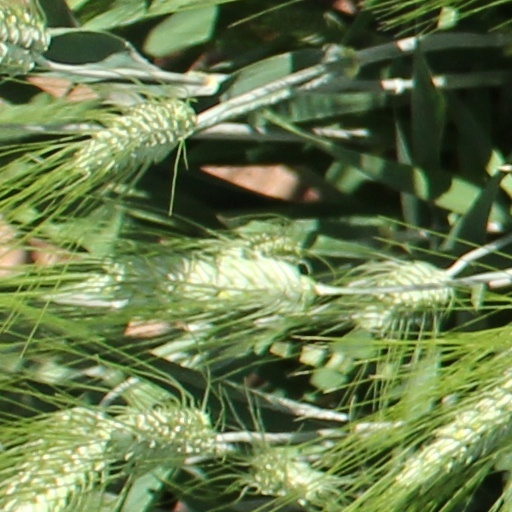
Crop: wheat